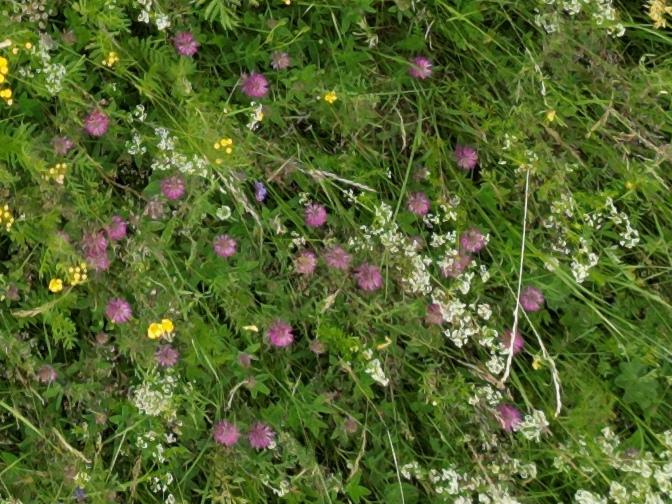
Flowers visible: yarrow flowers, yarrow flowers, yarrow flowers, yarrow flowers